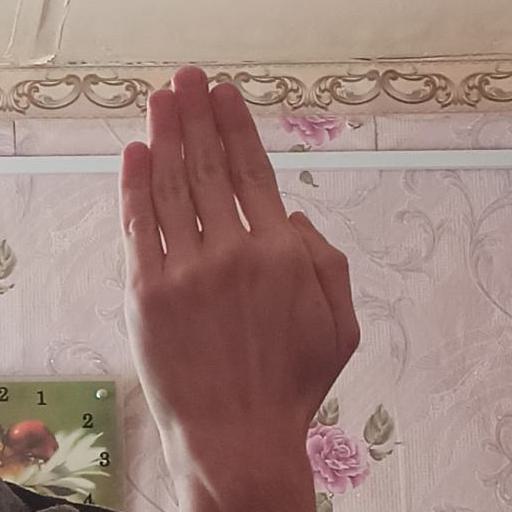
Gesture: stop_inverted